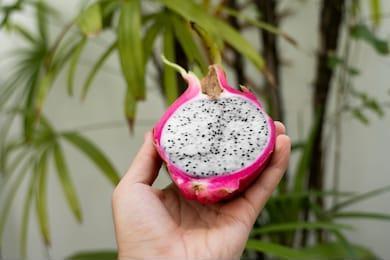
Label: Dragonfruit